Josh Lawson

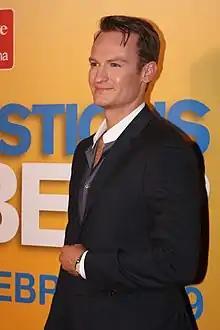
Lawson at the Sydney premiere of "Any Questions for Ben?" in February 2012

Josh Lawson is an Australian actor best known for his role as Doug Guggenheim in "House of Lies", as Dr. Bruce Schweitz in "St. Denis Medical", and as Kano in the 2021 film "Mortal Kombat".